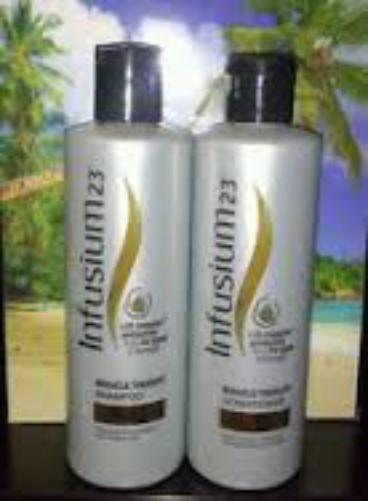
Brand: Infusium 23
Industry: Necessities